Gloria Steinem

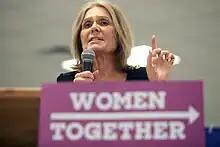
Steinem at an event campaigning for Democratic nominee Hillary Clinton in September 2016.

However, Germaine Greer flatly contradicted Steinem's account, reporting, "Jacqui Ceballos called from the crowd to demand abortion rights on the Democratic platform, but Bella [Abzug] and Gloria stared glassily out into the room, thus killing the abortion rights platform", and asking "Why had Bella and Gloria not helped Jacqui to nail him on abortion? What reticence, what loserism had afflicted them?" Steinem later recalled that the 1972 Convention was the only time Greer and Steinem ever met.